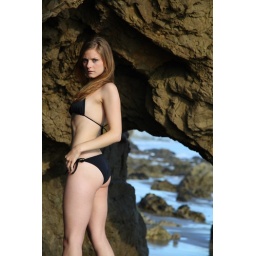
Photoshoot of a pretty model with long blonde hair and blue eyes in a black bikini.